William Atwater (curator)

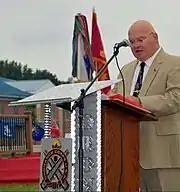
Atwater speaking at the dedication of a new Army Ordnance Corps parade ground in 2012

Atwater has served as a contributor to several books, including the "Oxford Companion to American Military History" (2000) on the topic of grenades, mortars, and land mines. He also served as a technical advisor for the book "Black Hawk Down". Atwater has appeared as a firearms and ordnance expert in many documentaries regarding military history on such television channels as The History Channel, TLC, Discovery Channel, and The Military Channel. One of Atwater's recent projects is preserving some of the last remaining historic military assets in the world. Atwater said of the Ordnance Museum Foundation that "It is our moral and legal responsibility to preserve military assets".